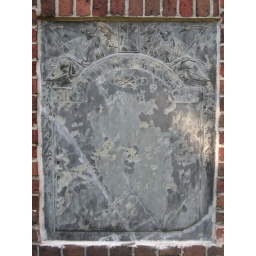
Tomb stone embedded in wall at the Granary Burying Ground, Boston MA.